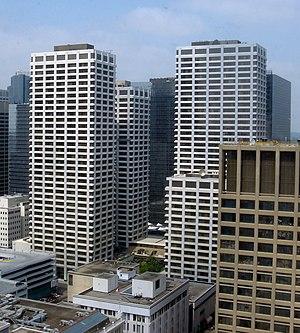
WZMH Architects est une compagnie d'architecture basée à Toronto en Ontario et à Shanghai en Chine. La firme a été fondée en 1961 et elle est reconnue pour avoir conçu des gratte-ciels, des immeubles institutionnels, commerciaux, résidentiels et des projets hospitaliers.